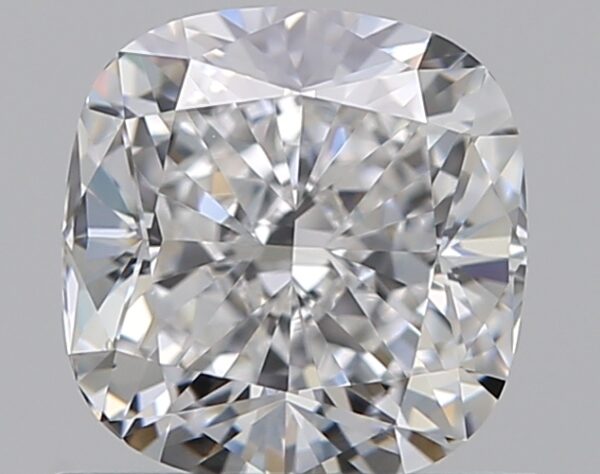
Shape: cushion
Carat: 1
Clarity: VVS2
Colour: D
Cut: EX
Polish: EX
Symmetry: VG
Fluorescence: N
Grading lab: GIA
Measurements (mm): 5.73 x 5.56 x 3.83